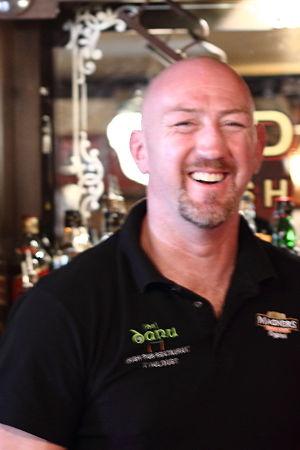
Trevor Brenan au De Danu
Trevor Brennan, né le 22 septembre 1973 à Leixlip, est un joueur de rugby à XV irlandais. Il a joué en équipe d'Irlande, avec la province du Leinster et le Stade toulousain, il a occupé le poste de deuxième ligne ou troisième ligne aile.